Rivalries in the Australian Football League

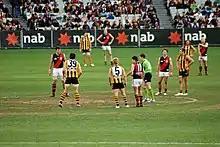
Games between the Hawks and the Bombers have proved spectacular due to wild brawls that have their roots in the 1980s

The clubs contested the grand final in three consecutive seasons between 1983 and 1985, and the rough nature of these games and other matches between the clubs made them strong rivals during the 1980s. In 1992, Hawthorn inflicted a record MCG score of 32.24 (216) against Essendon. In the 2000s, the clubs played two matches which saw bench-clearing brawls: the infamous "Line in the Sand Match" in 2004, which resulted in four players being suspended and a record $70,000 in fines; and the final round of 2009, a match which would decide eighth place between the two teams, in which four players were suspended for a total of seven matches and $27,000 in fines were handed out. The latter brawl was famously sparked by Matthew Lloyd, who applied a very hard bump that knocked out Brad Sewell in what would be Lloyd's last game.